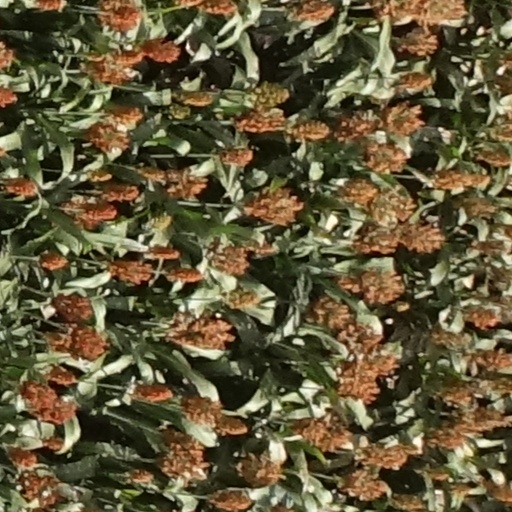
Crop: sorghum